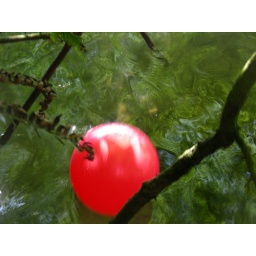
Gravel, lake water and a runaway cherry under a tree; agitate and sip